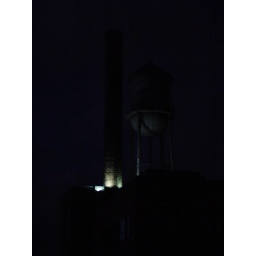
A water tower and smoke stack by night.